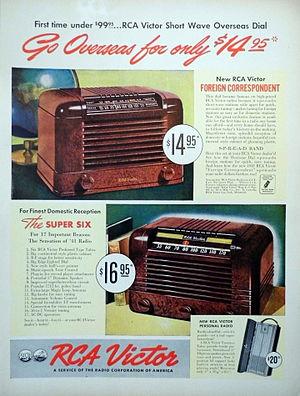
Irving Berlin, de son vrai nom Israel Isidore Beilin puis Baline, est un compositeur et parolier américain d'origine juive russe, né le 11 mai 1888 dans l'Empire russe, soit à Talatchyn près de Moguilev en Biélorussie d'aujourd'hui, soit à Tioumen dans l'actuelle Russie, et mort le 22 septembre 1989 à New York aux États-Unis, à l'âge de 101 ans.